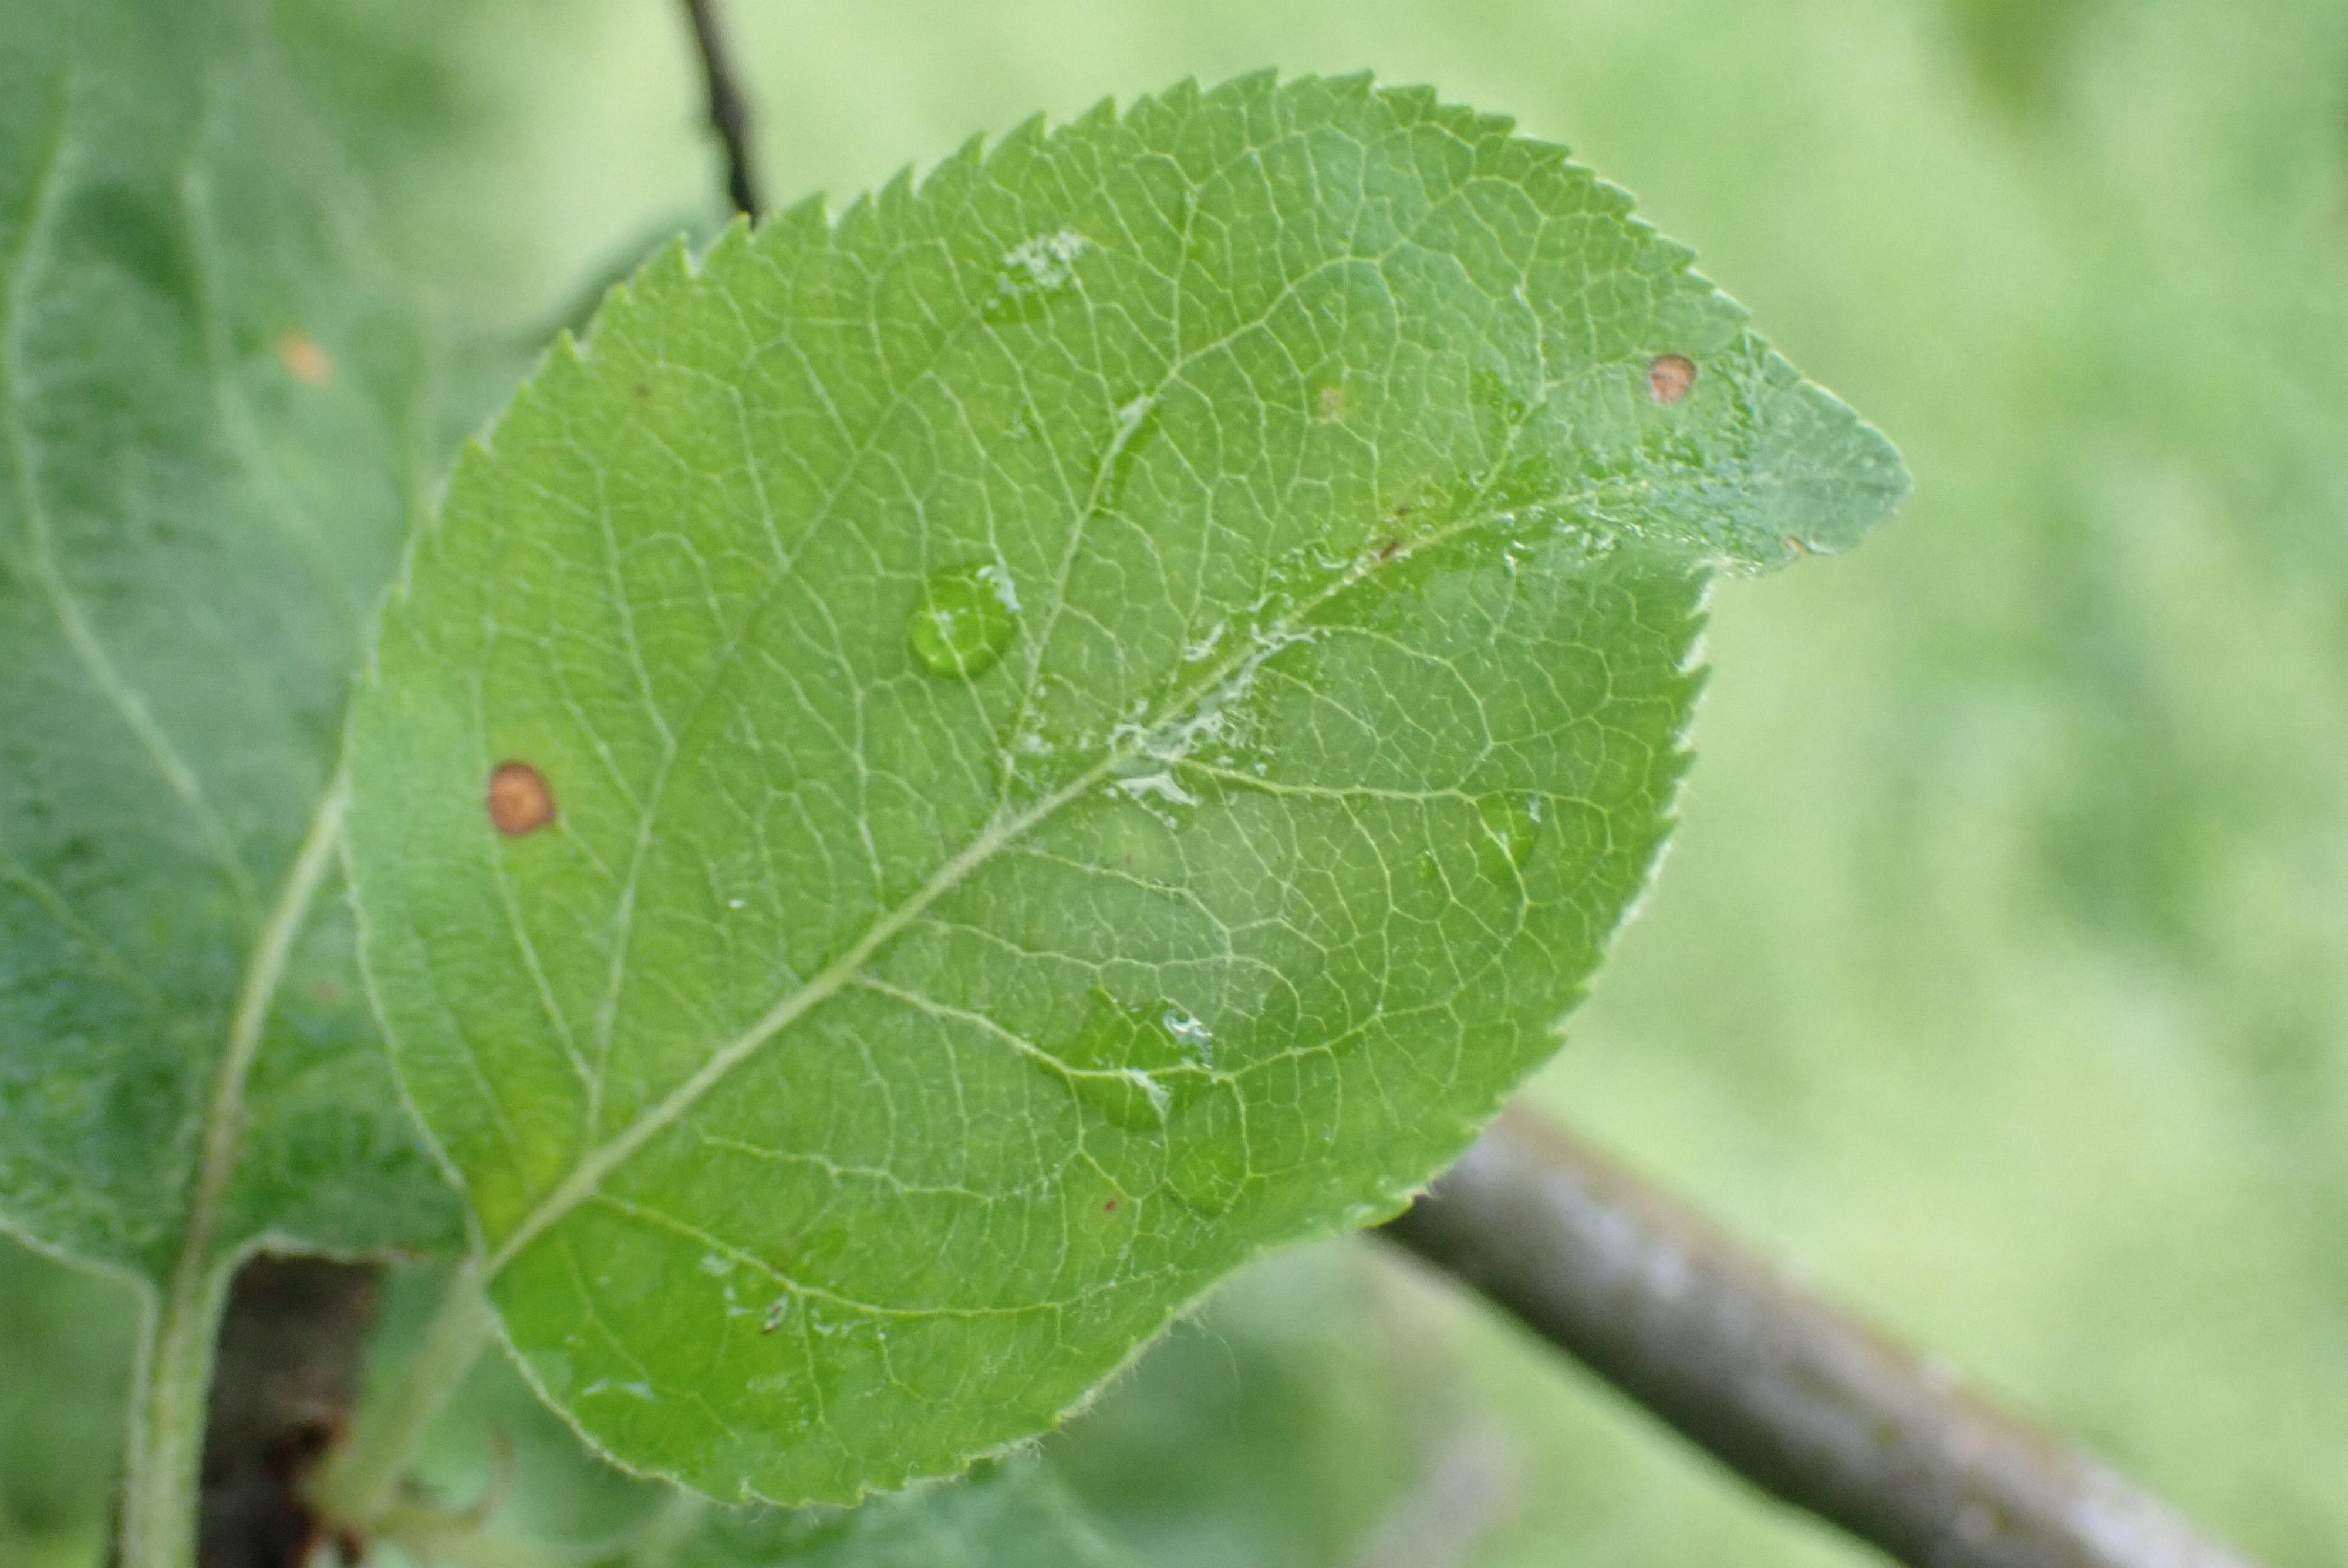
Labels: frog_eye_leaf_spot